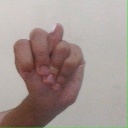
अक्षर: न